Doug Martin (running back)

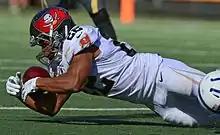
Martin at the 2016 Pro Bowl

Before the season, the Buccaneers declined picking up the fifth-year option of Martin's rookie contract, which would have allowed him to become a free agent after the season. On October 4, against the Carolina Panthers, Martin had 106 rushing yards and a touchdown. A week later, against the Jacksonville Jaguars, he had 123 rushing yards, two rushing touchdowns, three receptions, 35 receiving yards, and a receiving touchdown. Martin followed that up with 136 rushing yards against the Washington Redskins. In Week 11 against the Philadelphia Eagles, he ran for 235 yards on 27 carries, averaging 8.7 yards-per-attempt. Martin finished the 2015 season with 1,402 rushing yards, six rushing touchdowns, 33 receptions, 271 receiving yards, and a receiving touchdown. Following his resurgent season, Martin was selected for the 2016 Pro Bowl, the second of his career, and became the first Buccaneers running back to be named a First-team All-Pro. He was ranked 33rd on the NFL Top 100 Players of 2016.